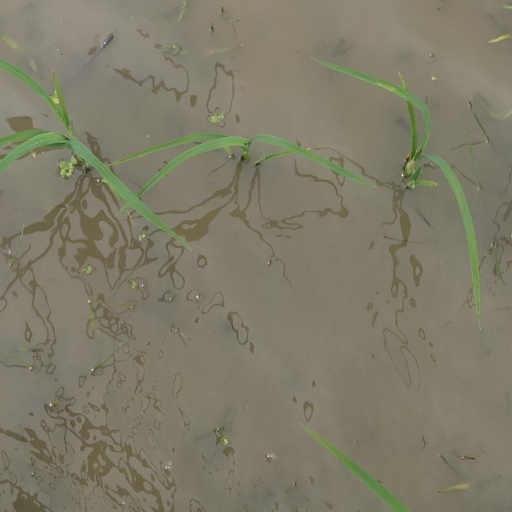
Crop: rice